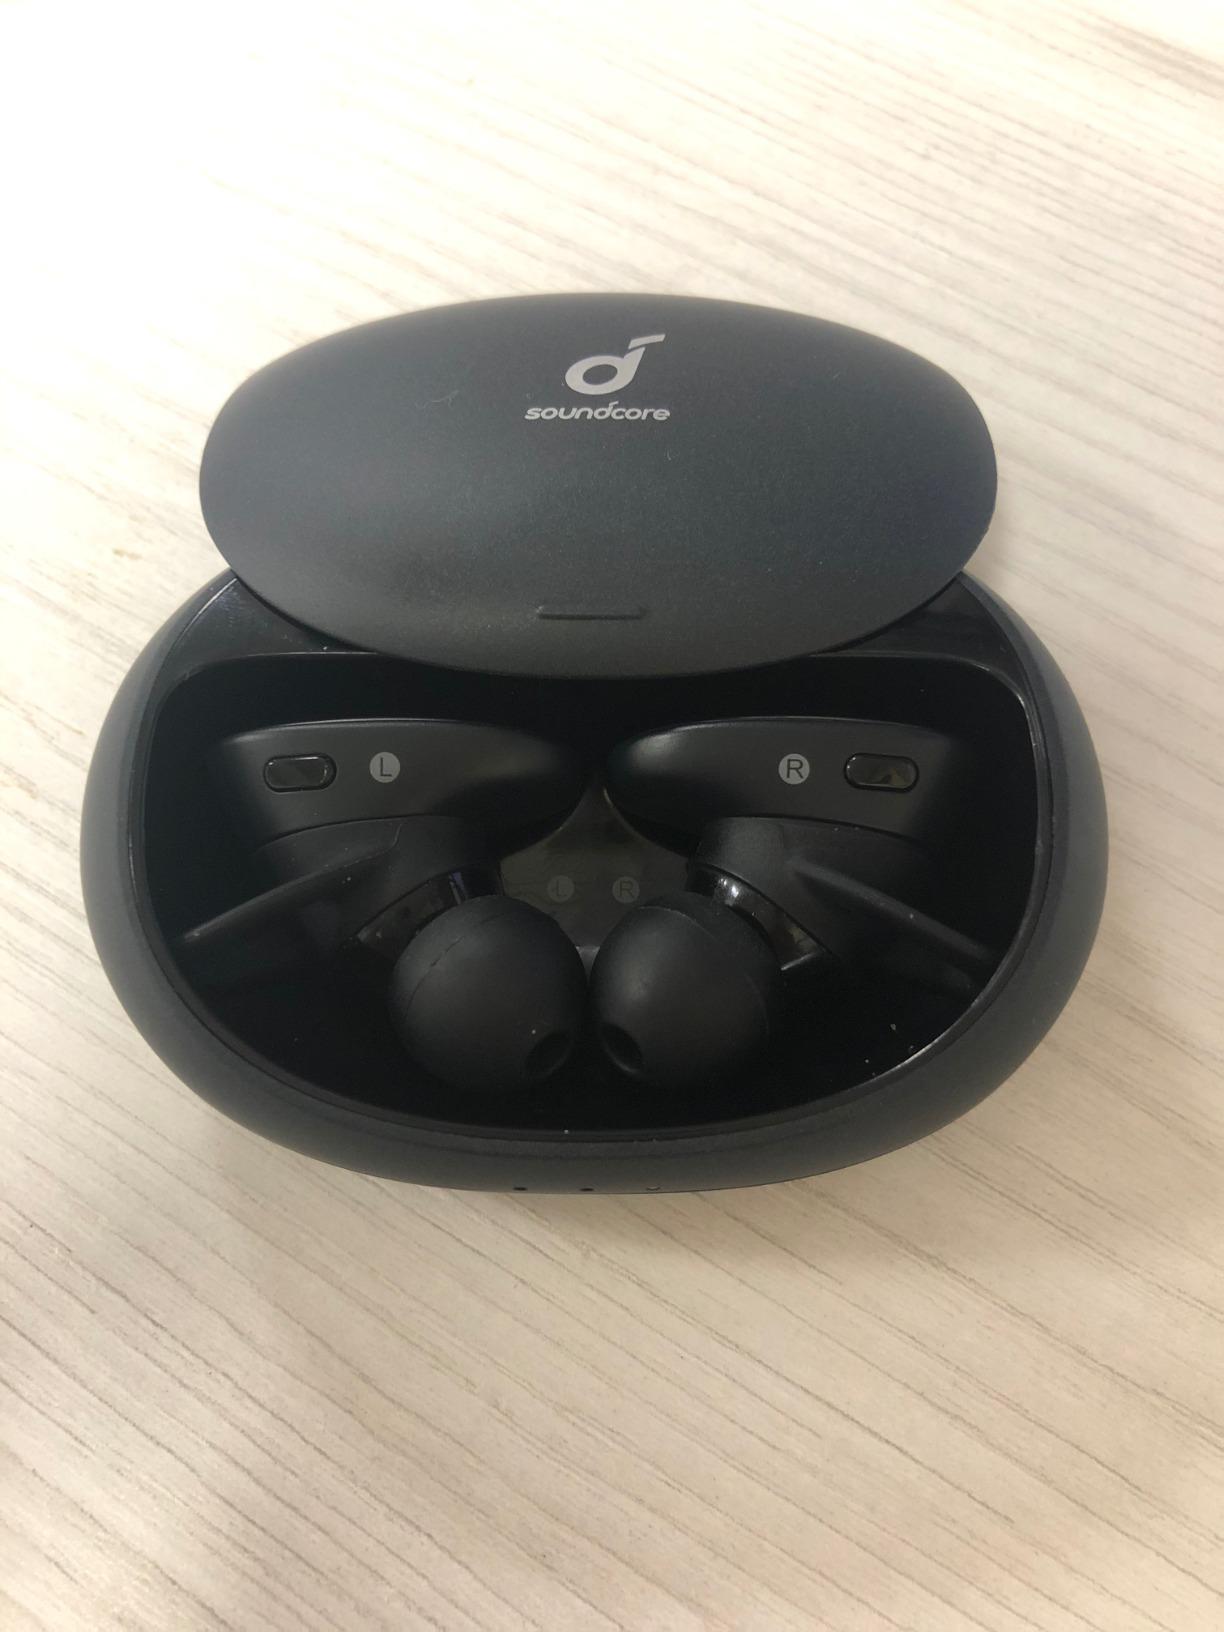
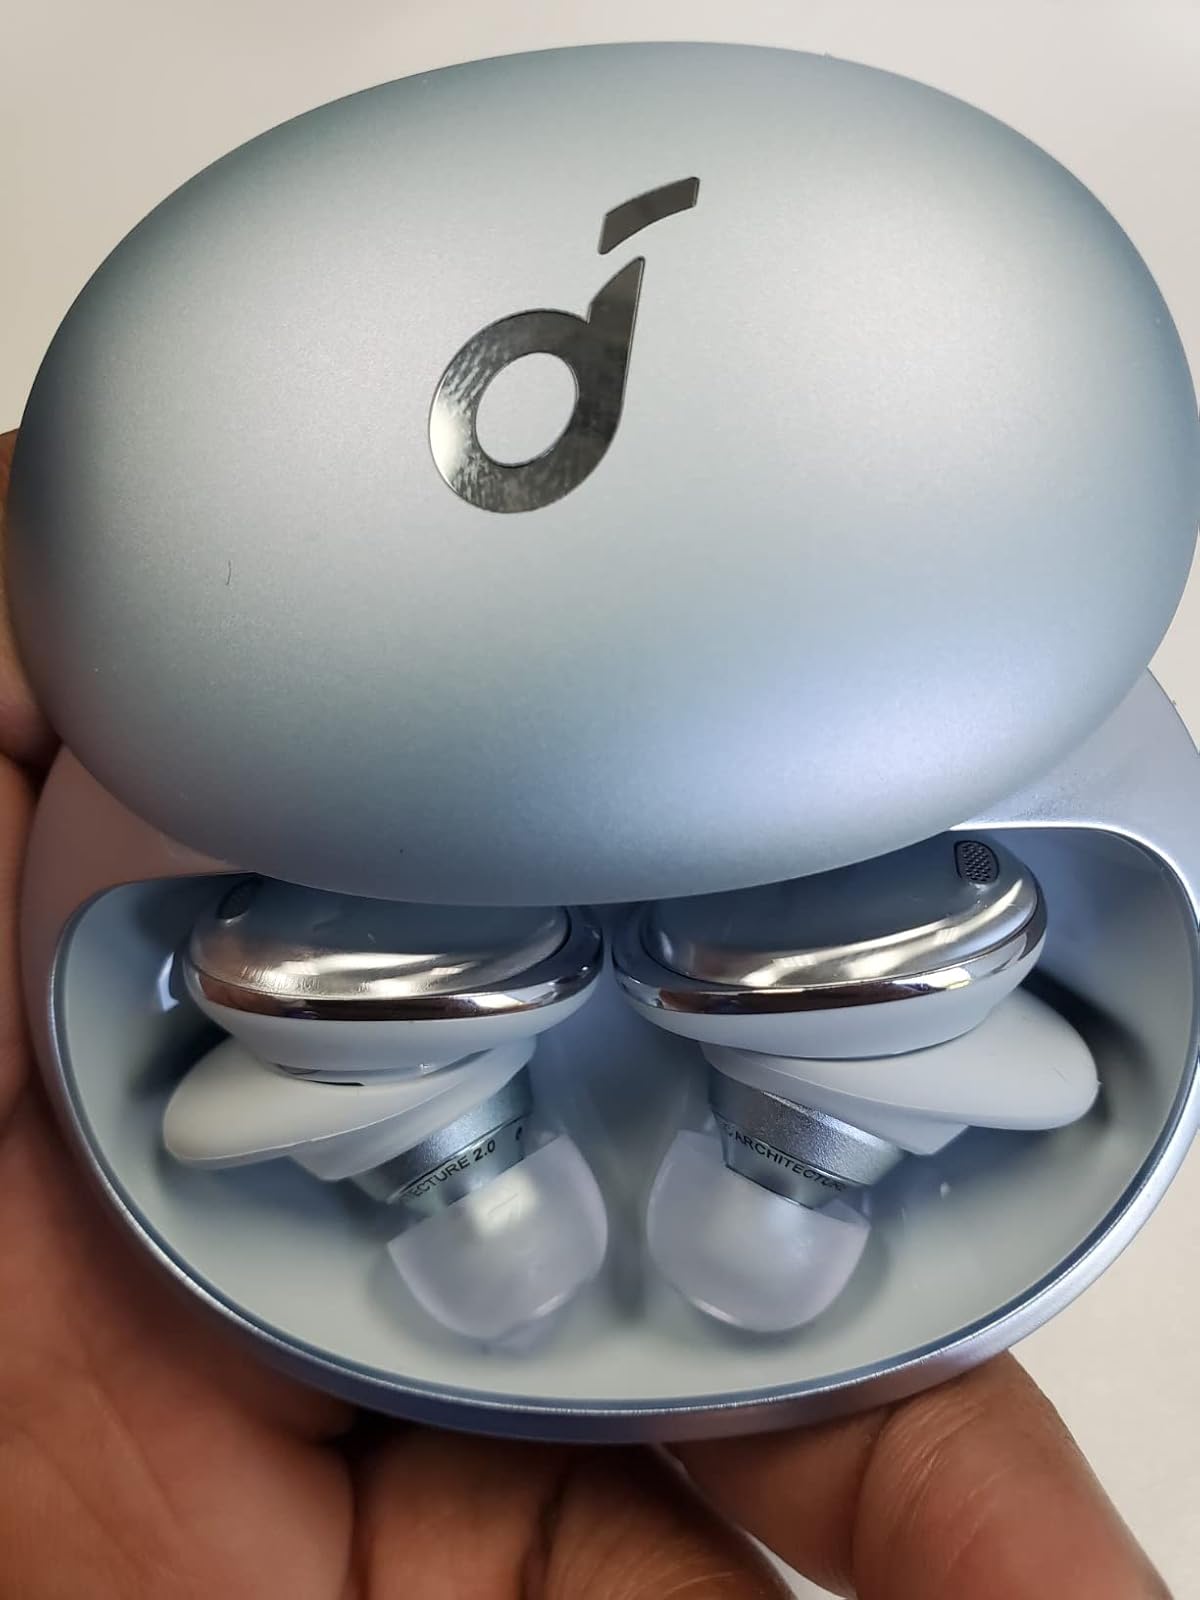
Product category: earbuds
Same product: no